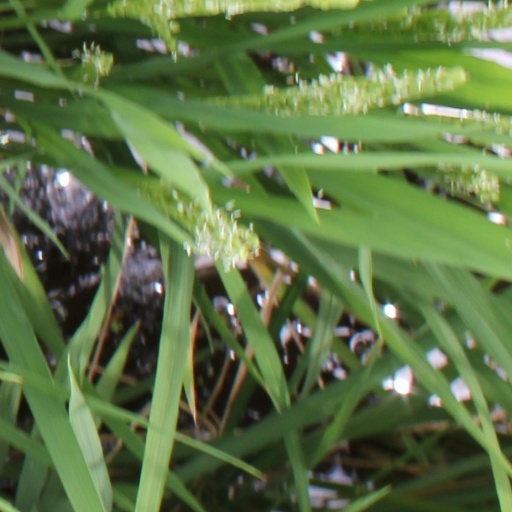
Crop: rice